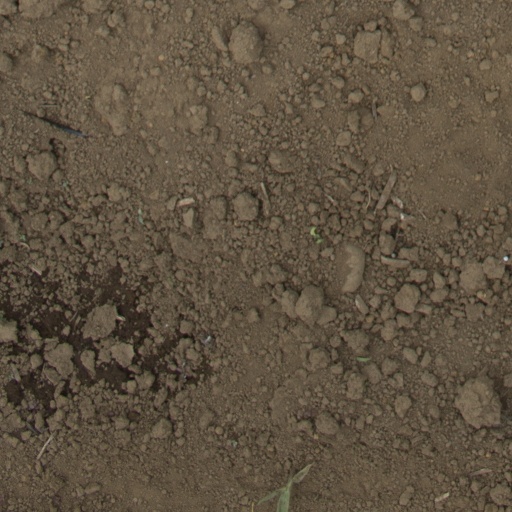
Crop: Jerusalem artichoke